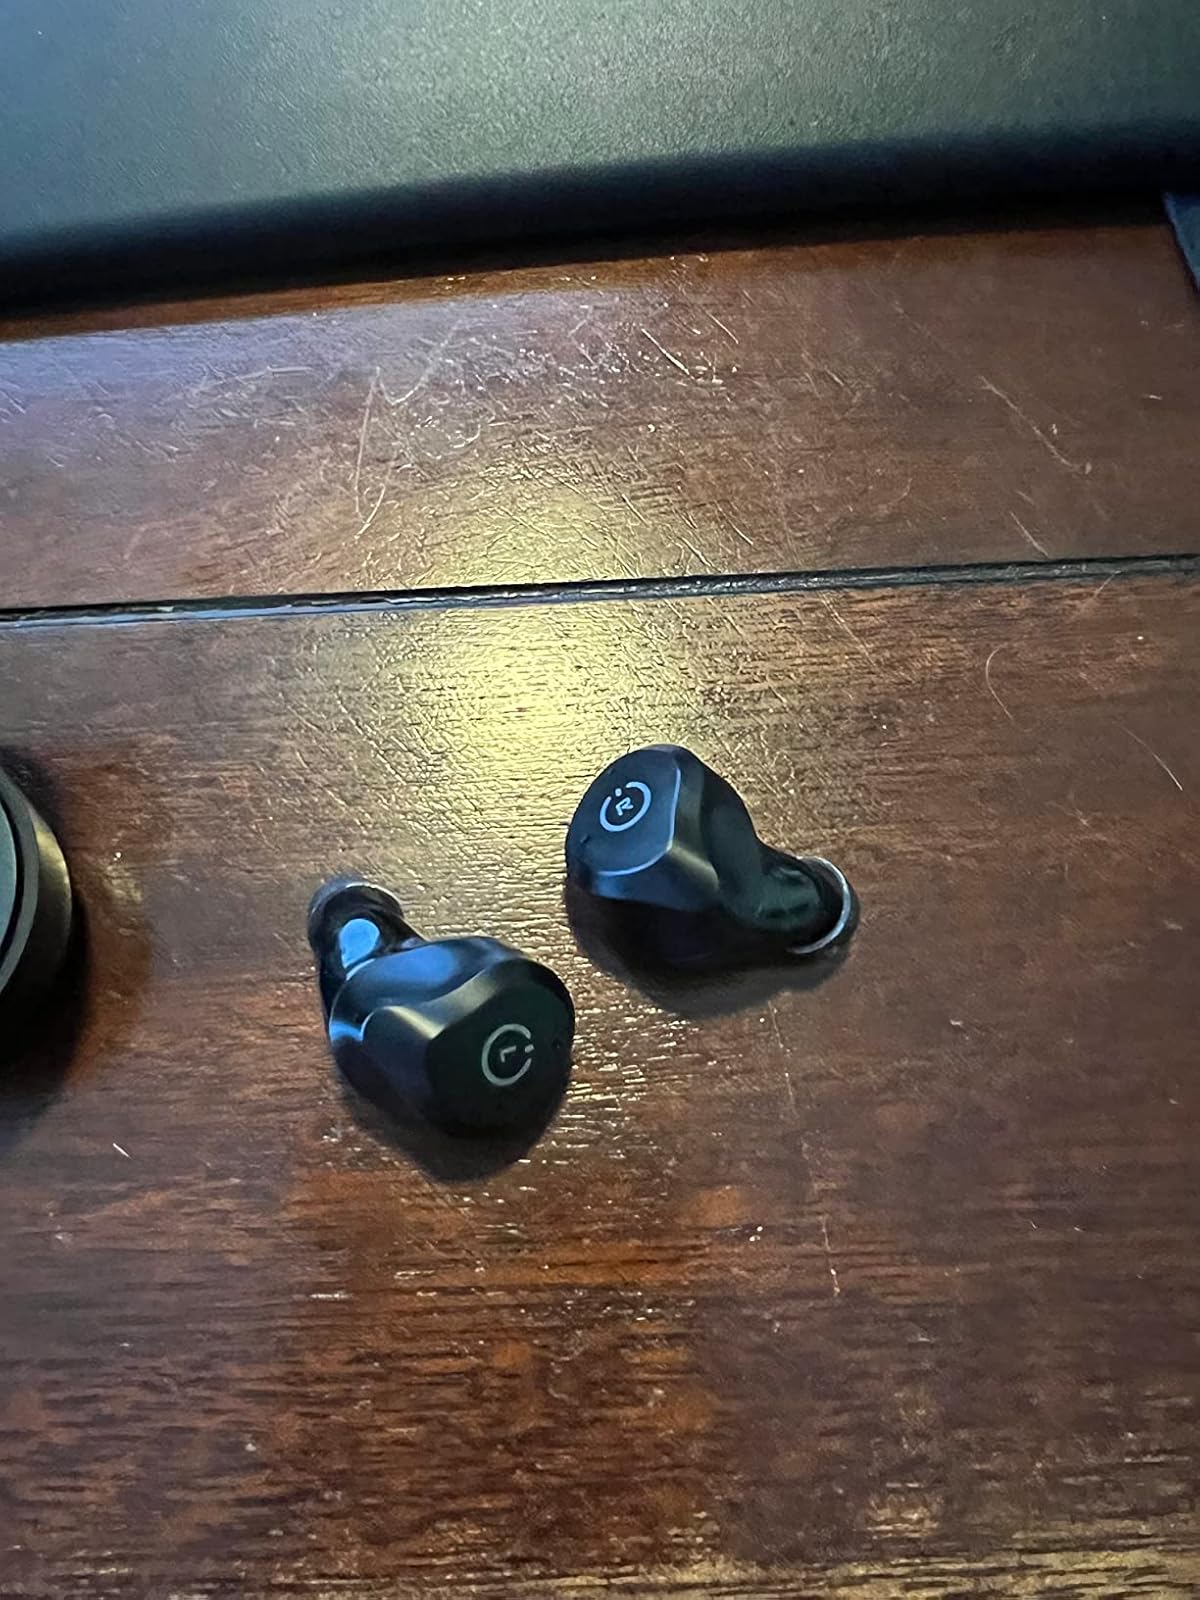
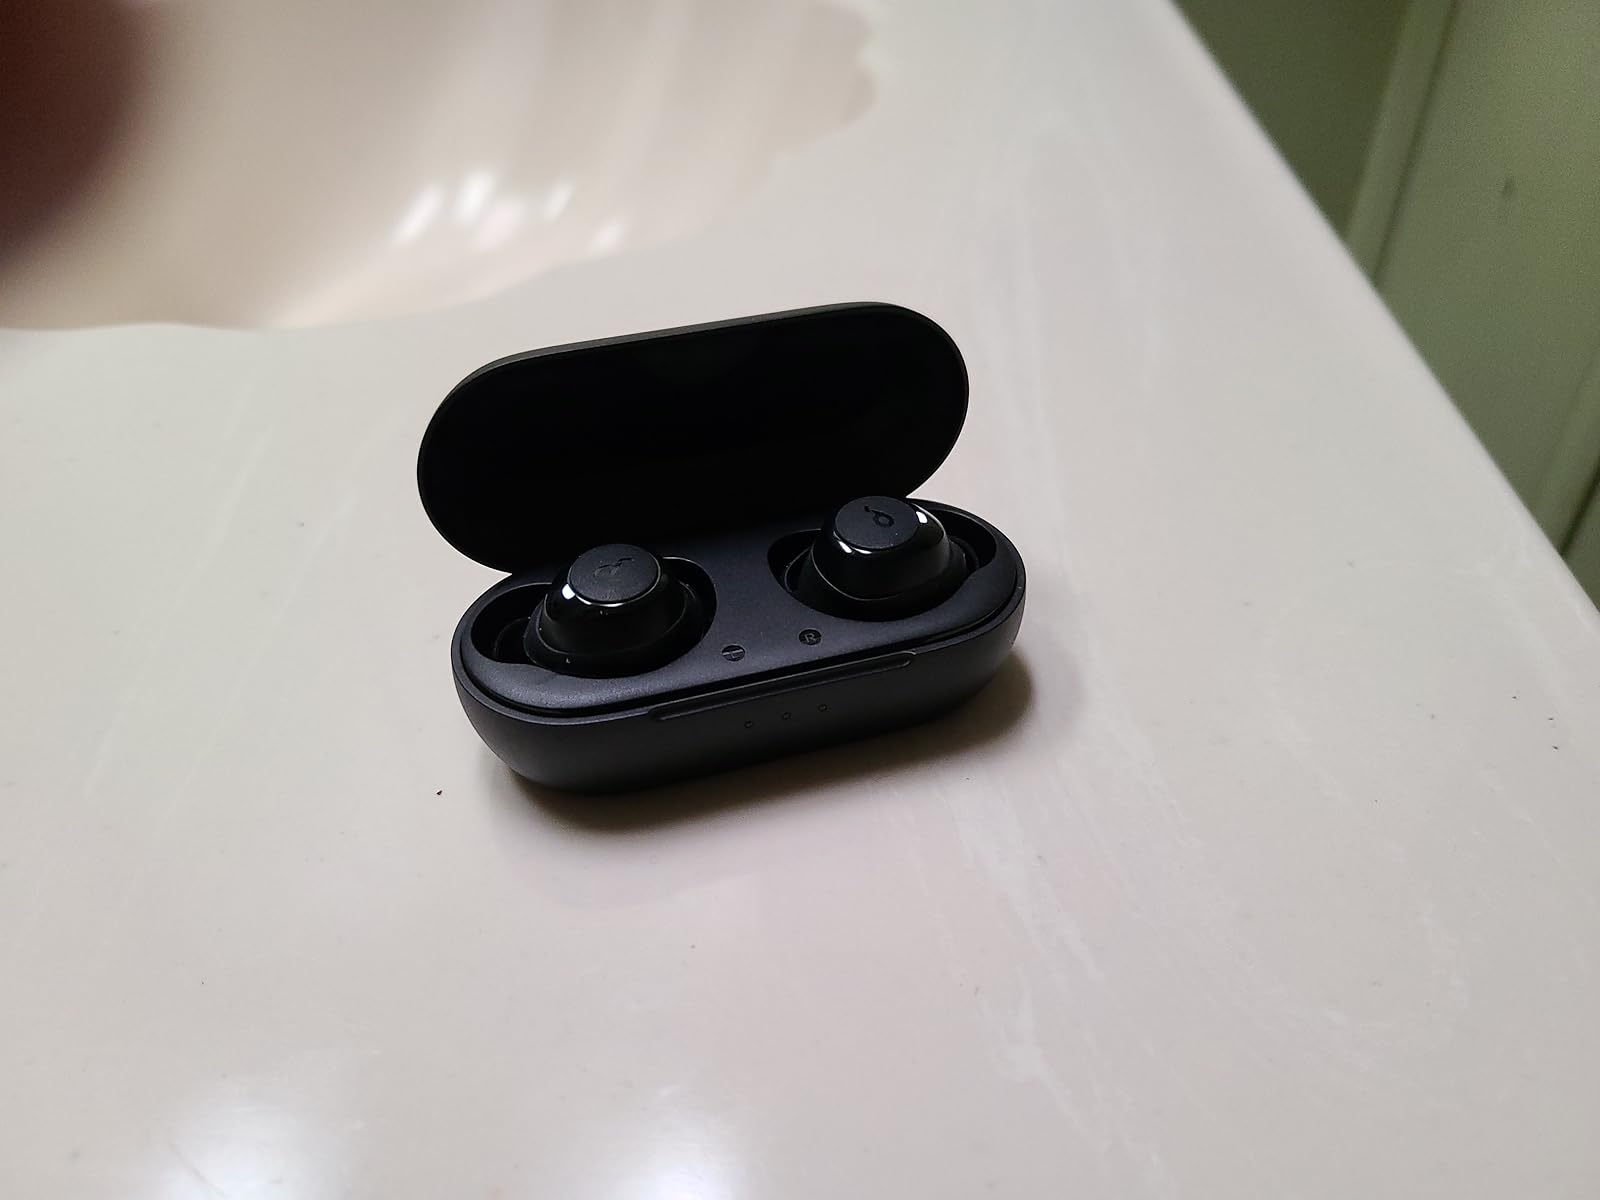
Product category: earbuds
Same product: no